Queen Mary's Hospital, Sidcup

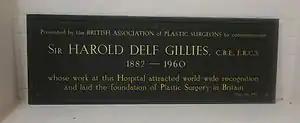
A plaque commemorating Sir Harold Gillies' contribution to Plastic Surgery

The Queen's Hospital was opened in prefabricated buildings in the grounds of Frognal House on 18 August 1917. It provided pioneering plastic surgery under the guidance of Sir Harold Gillies to soldiers sustaining facial injuries during First World War.